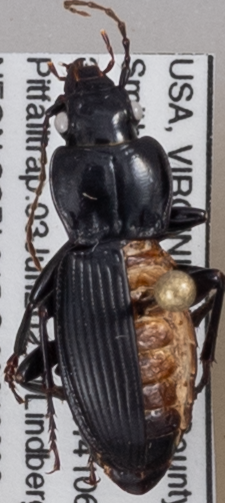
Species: Cyclotrachelus sigillatus
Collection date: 2021-06-03
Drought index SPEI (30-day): -1.532
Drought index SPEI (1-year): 0.072
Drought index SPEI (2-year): -0.24